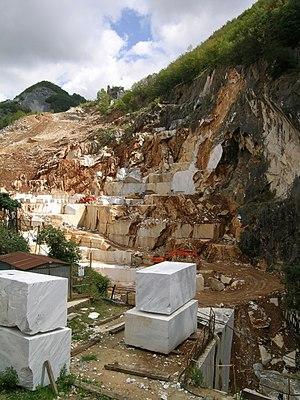
La sculpture sur pierre est une activité ancienne consistant à façonner des morceaux de pierres ou de roches brutes par l'élimination contrôlée de matériau, c'est l'acte de mise en forme artistique de la pierre.